Daimler Company

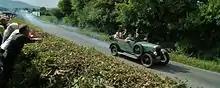
" . . . left a slight haze of oil smoke trailing behind . . ." Kop Hill Climb 2014

Attracted by the possibilities of the "Silent Knight" engine Daimler's chairman contacted Charles Yale Knight in Chicago and Knight settled in England near Coventry in 1907. Daimler bought rights from Knight "for England and the colonies" and shared ownership of the European rights, in which it took 60%, with Minerva of Belgium. Daimler contracted Dr Frederick Lanchester as their consultant for the purpose and a major re-design and refinement of Knight's design took place in great secrecy. Knight's design was made a practical proposition. When unveiled in September 1908 the new engine caused a sensation. "Suffice it to say that mushroom valves, springs and cams, and many small parts, are swept away bodily, that we have an almost perfectly spherical explosion chamber, and a cast-iron sleeve or tube as that portion of the combustion chamber in which the piston travels."